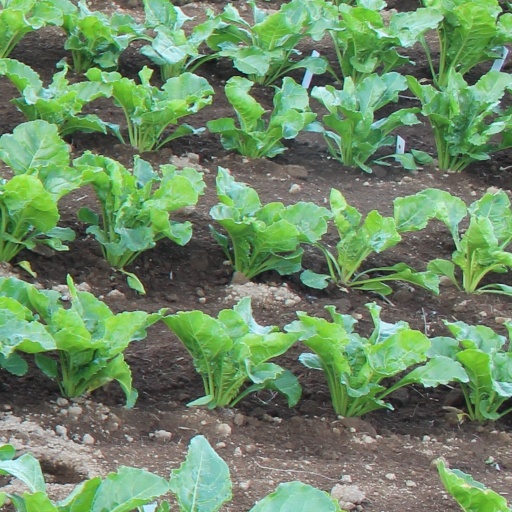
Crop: sugar beet